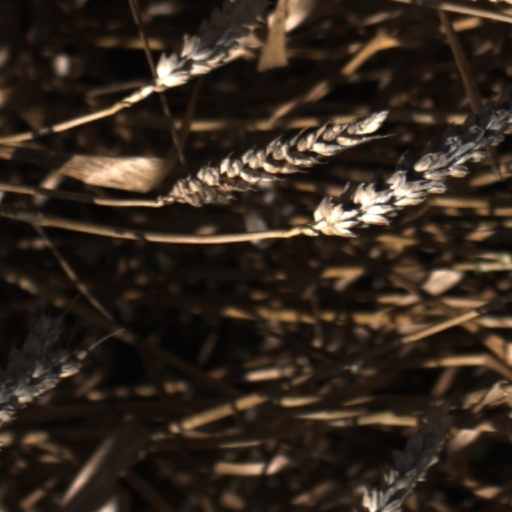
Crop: wheat